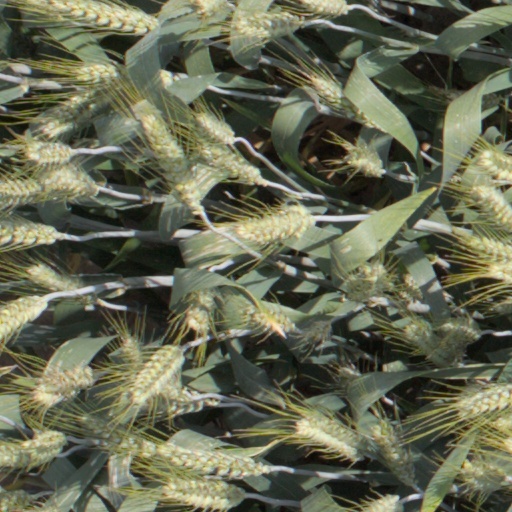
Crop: wheat